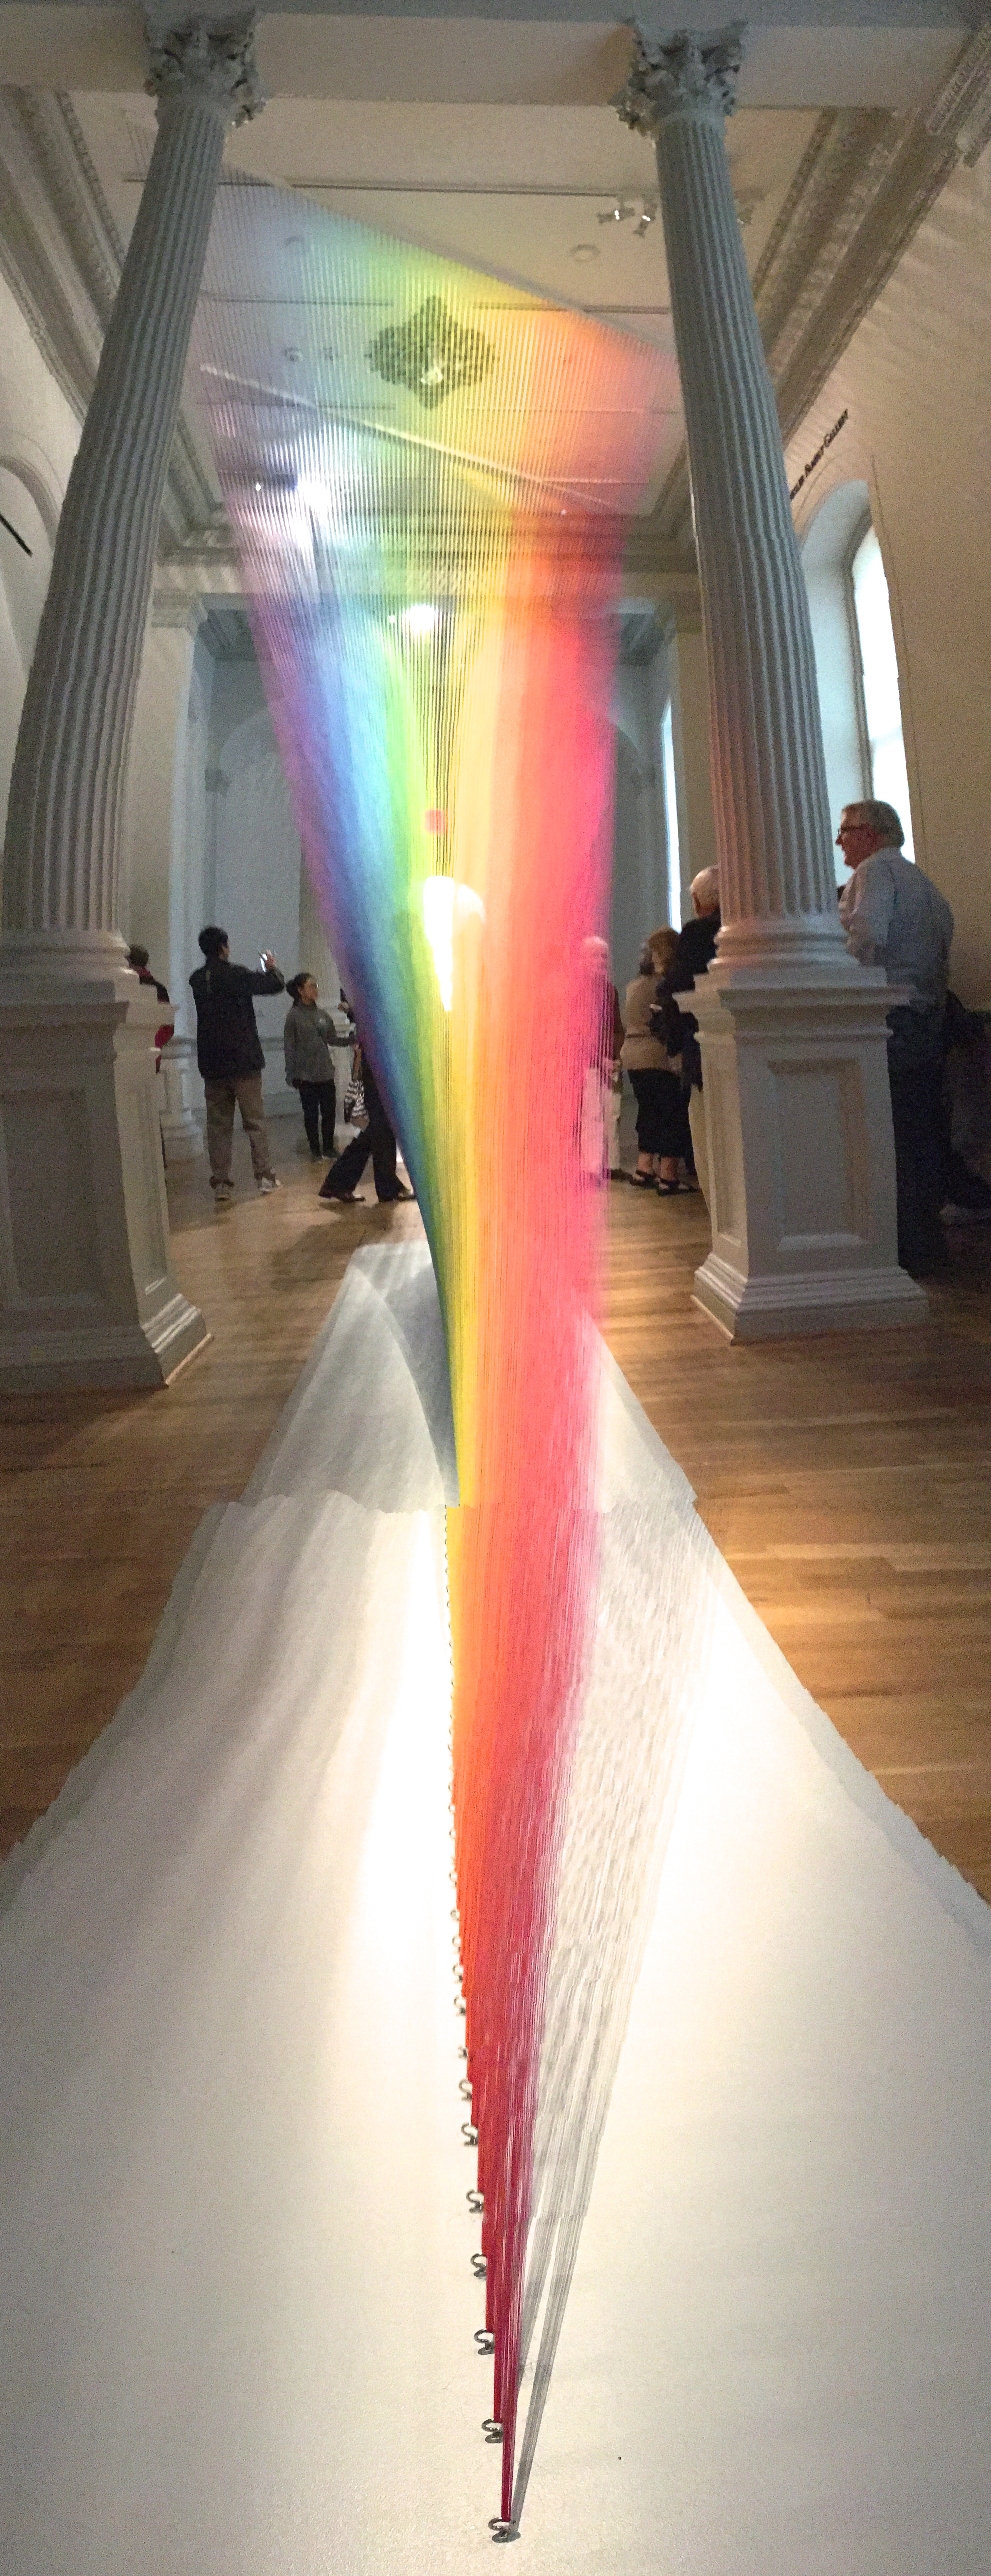
wing, light, color, lighting, interior design, art, design, image, shape